National library

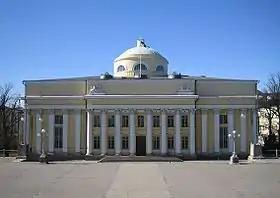
National Library of Finland, Helsinki

The National Library of Poland continues the tradition of the Załuski Library. It was opened to readers in Warsaw on 8 August 1747, thanks to Józef Załuski's cooperation with his brother Andrzej Załuski, but the idea of the Library dates back to 1732 (presented in "Programma literarium" by Józef Załuski). The library was one of the first national libraries and largest public libraries of 18th-century Europe. Following the death of its founders the library became the property of the Polish state and from 1774 was named the Library of the Polish–Lithuanian Commonwealth. In 1780, the Sejm of the Polish–Lithuanian Commonwealth granted the Library the right to receive a free legal deposit copy of every book printed in the country. Following the failed Kościuszko Uprising, on the eve of Third Partition of Poland and the collapse of Polish statehood, the library was closed and its contents were taken to St. Petersburg in 1794, where it formed the basis of the National Library of Russia. Before being confiscated, the collections numbered some 400,000 volumes, including 13,000 medieval and modern manuscripts.